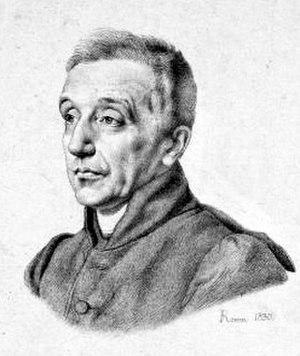
Fortunato Santini est un prêtre, compositeur et collectionneur de musique italien. Aujourd'hui, la collection est conservée à la bibliothèque du diocèse de Münster.